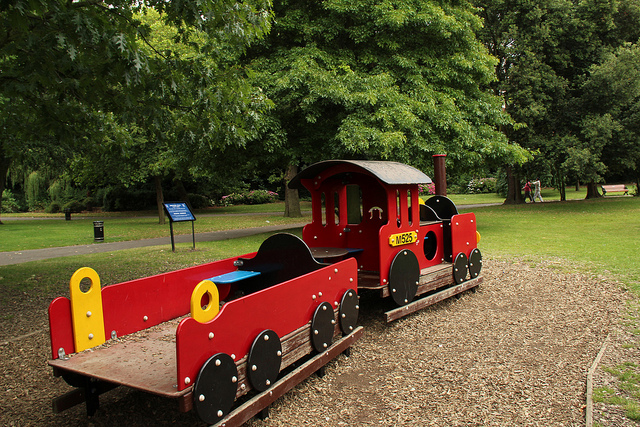
Empty playground attraction of a two car train

A photo of a large toy train in the park for kids to play on.

A large wooden train is on display in the park.

Replica of a train sitting on a mulched lot in a park setting

a small playground train for children in a park